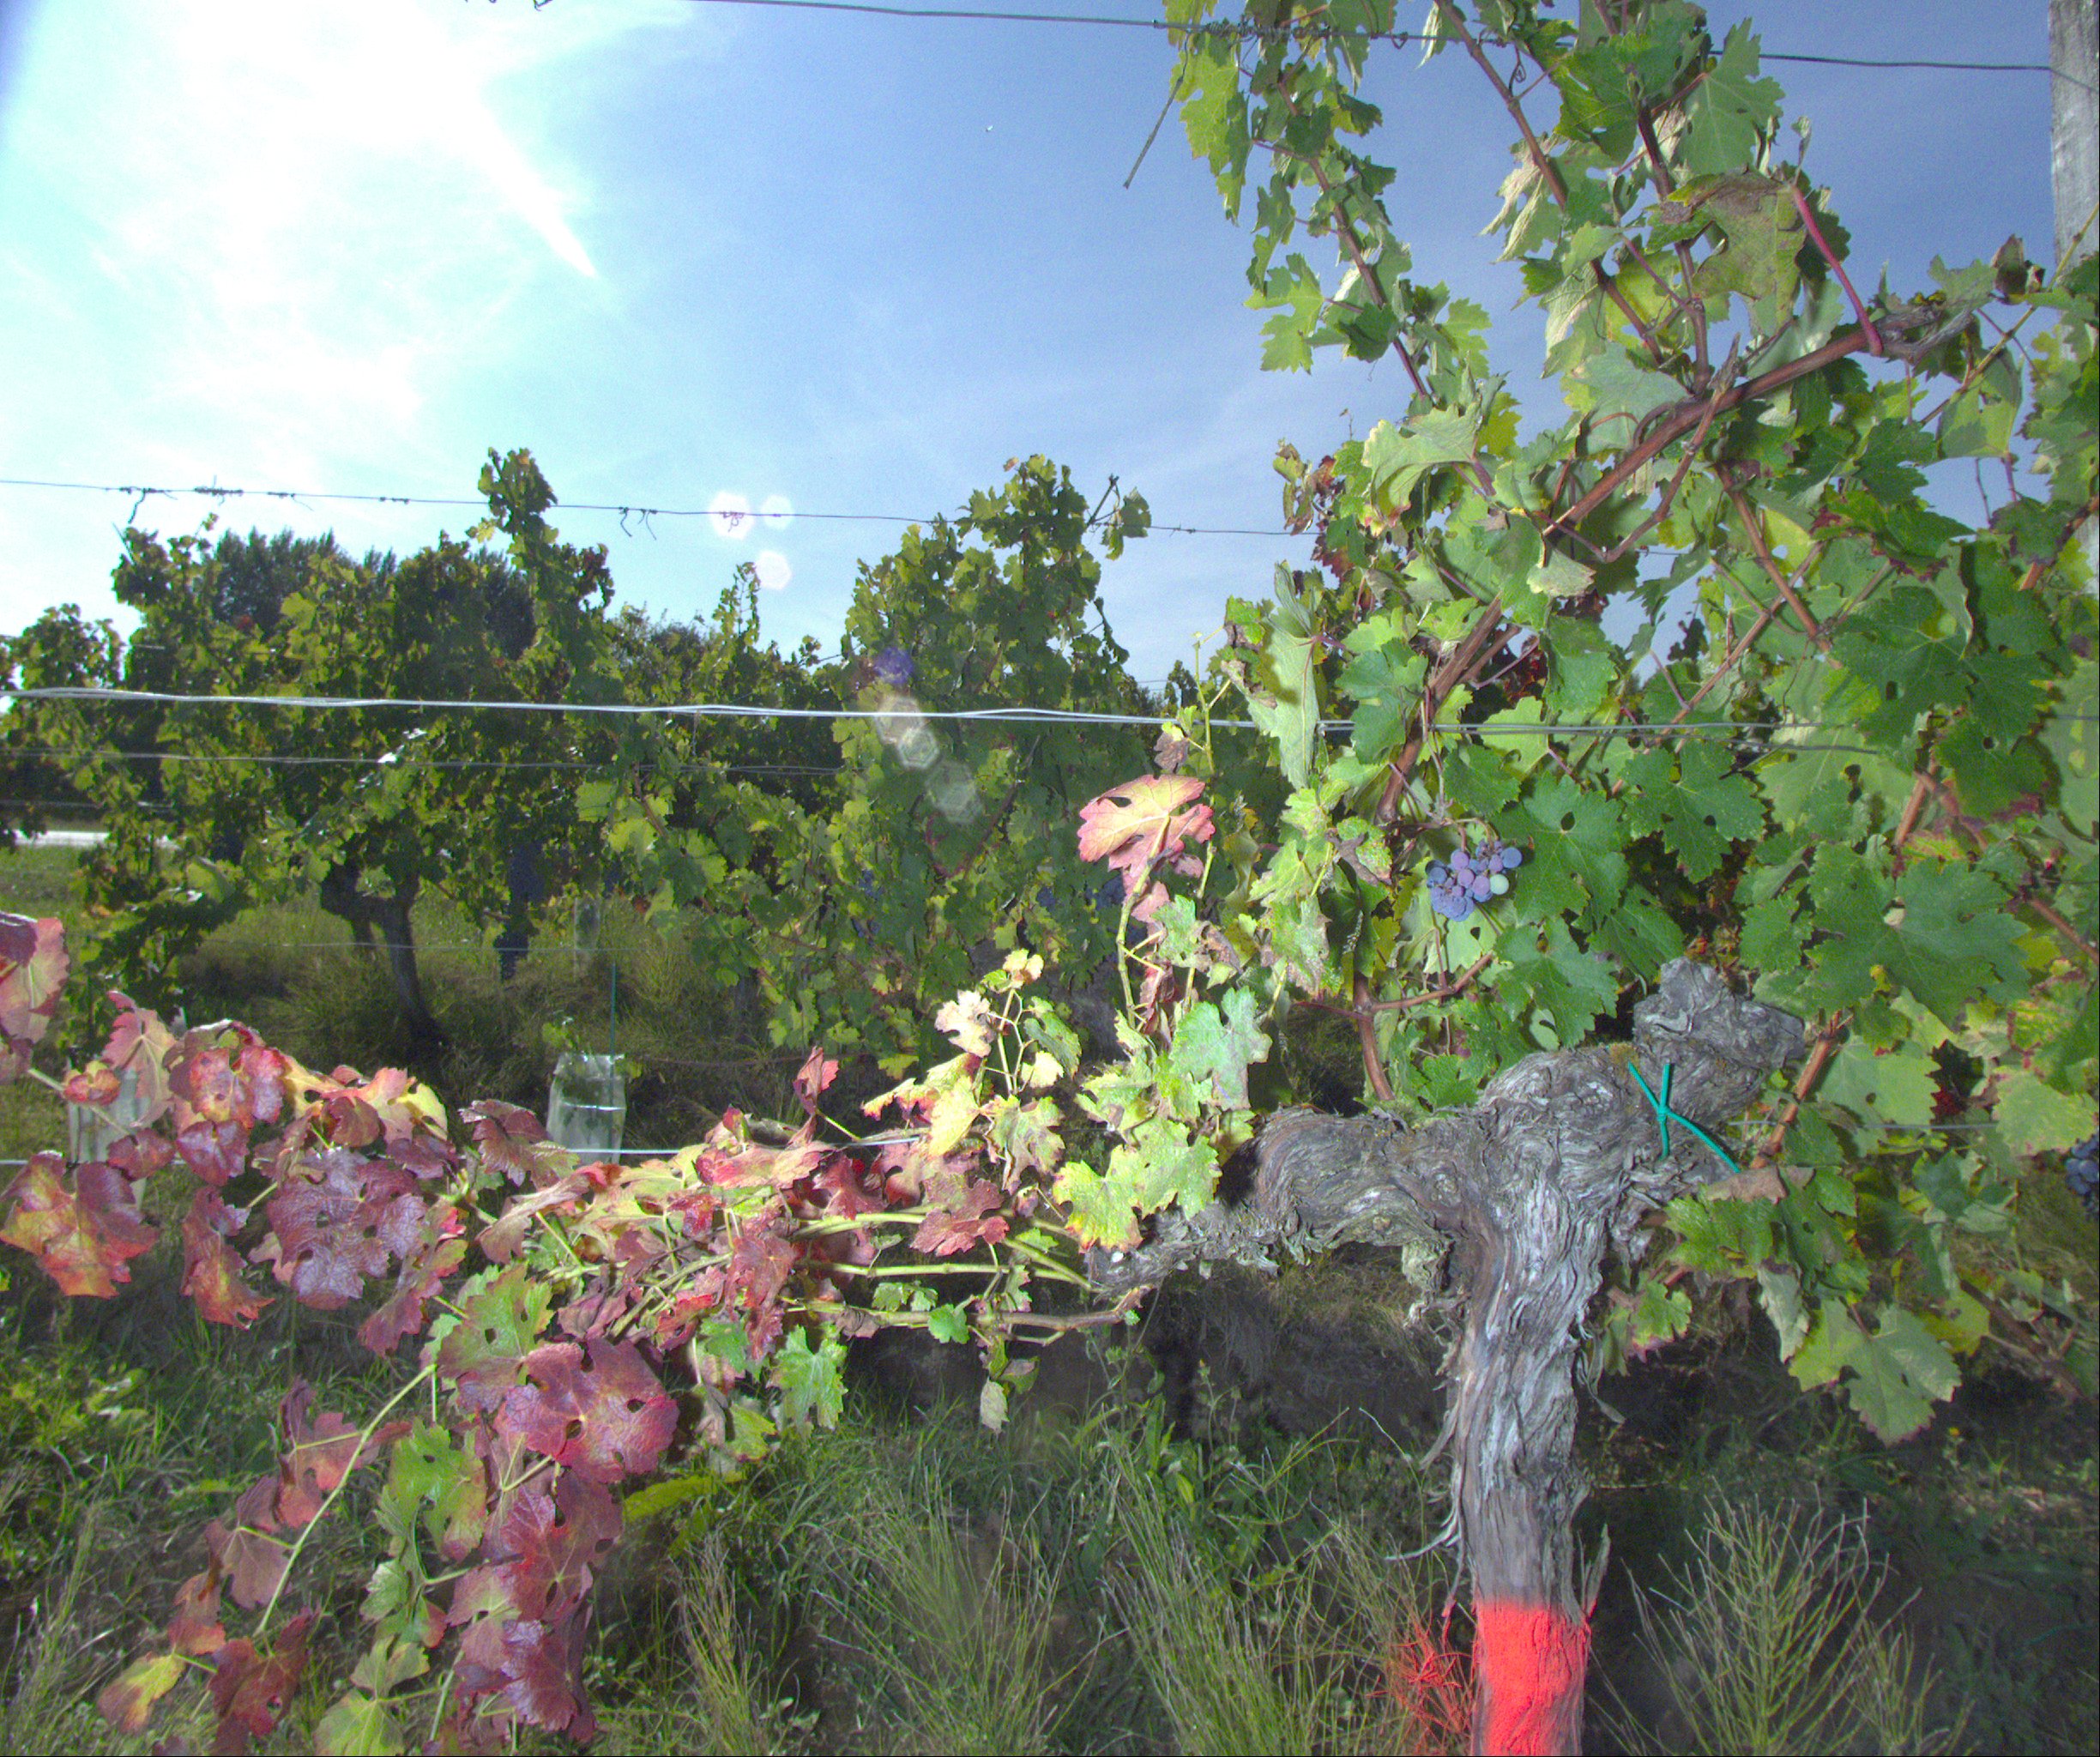
Grape variety: cabernet-sauvignon
Disease: Flavescence dorée (fd)